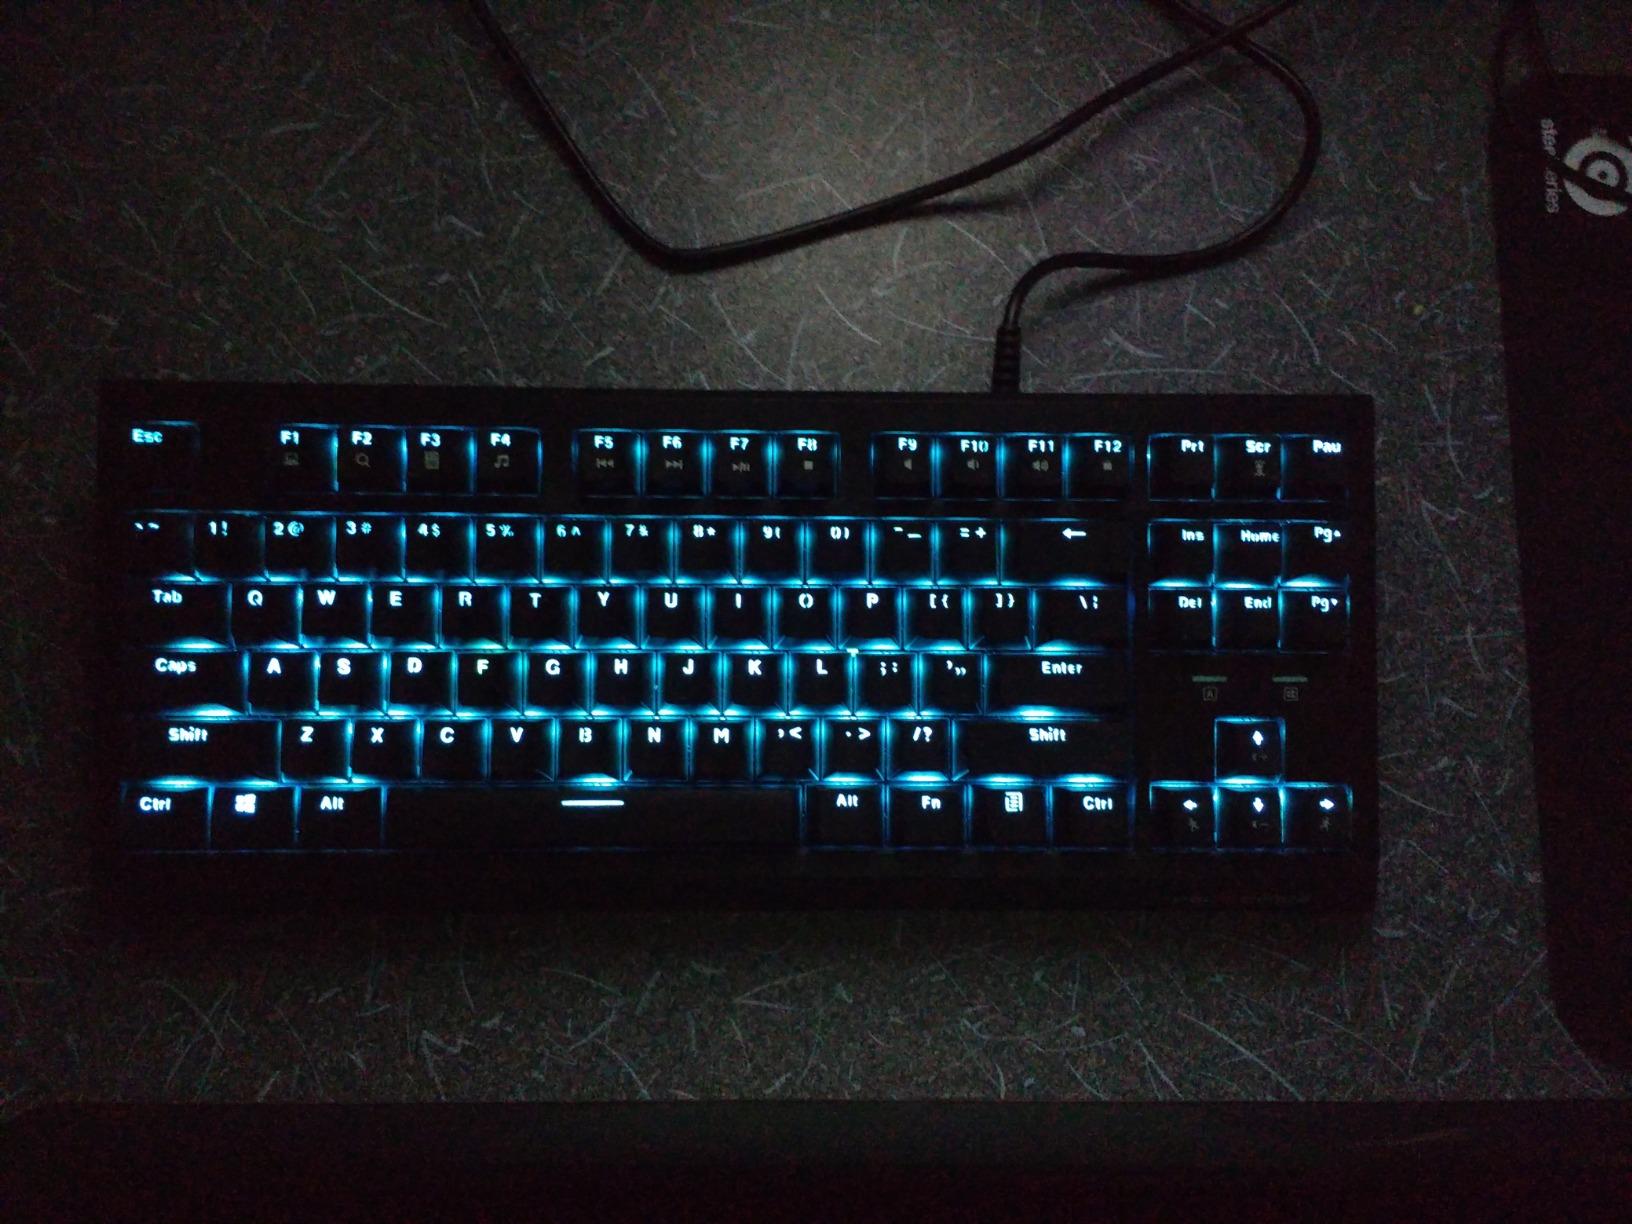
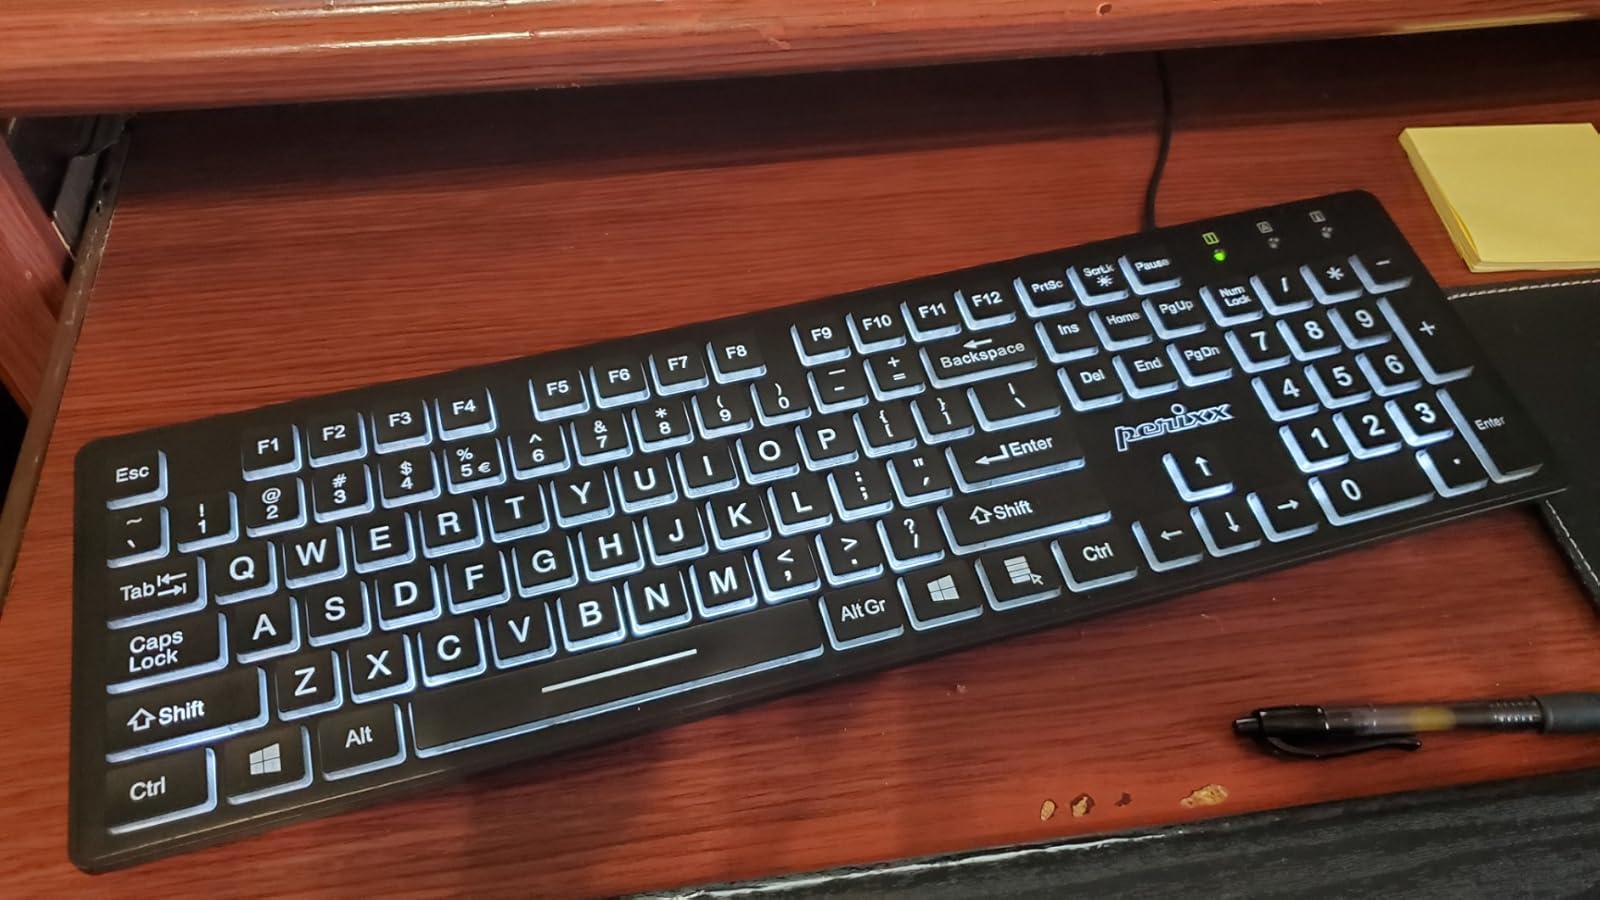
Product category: keyboard
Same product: no